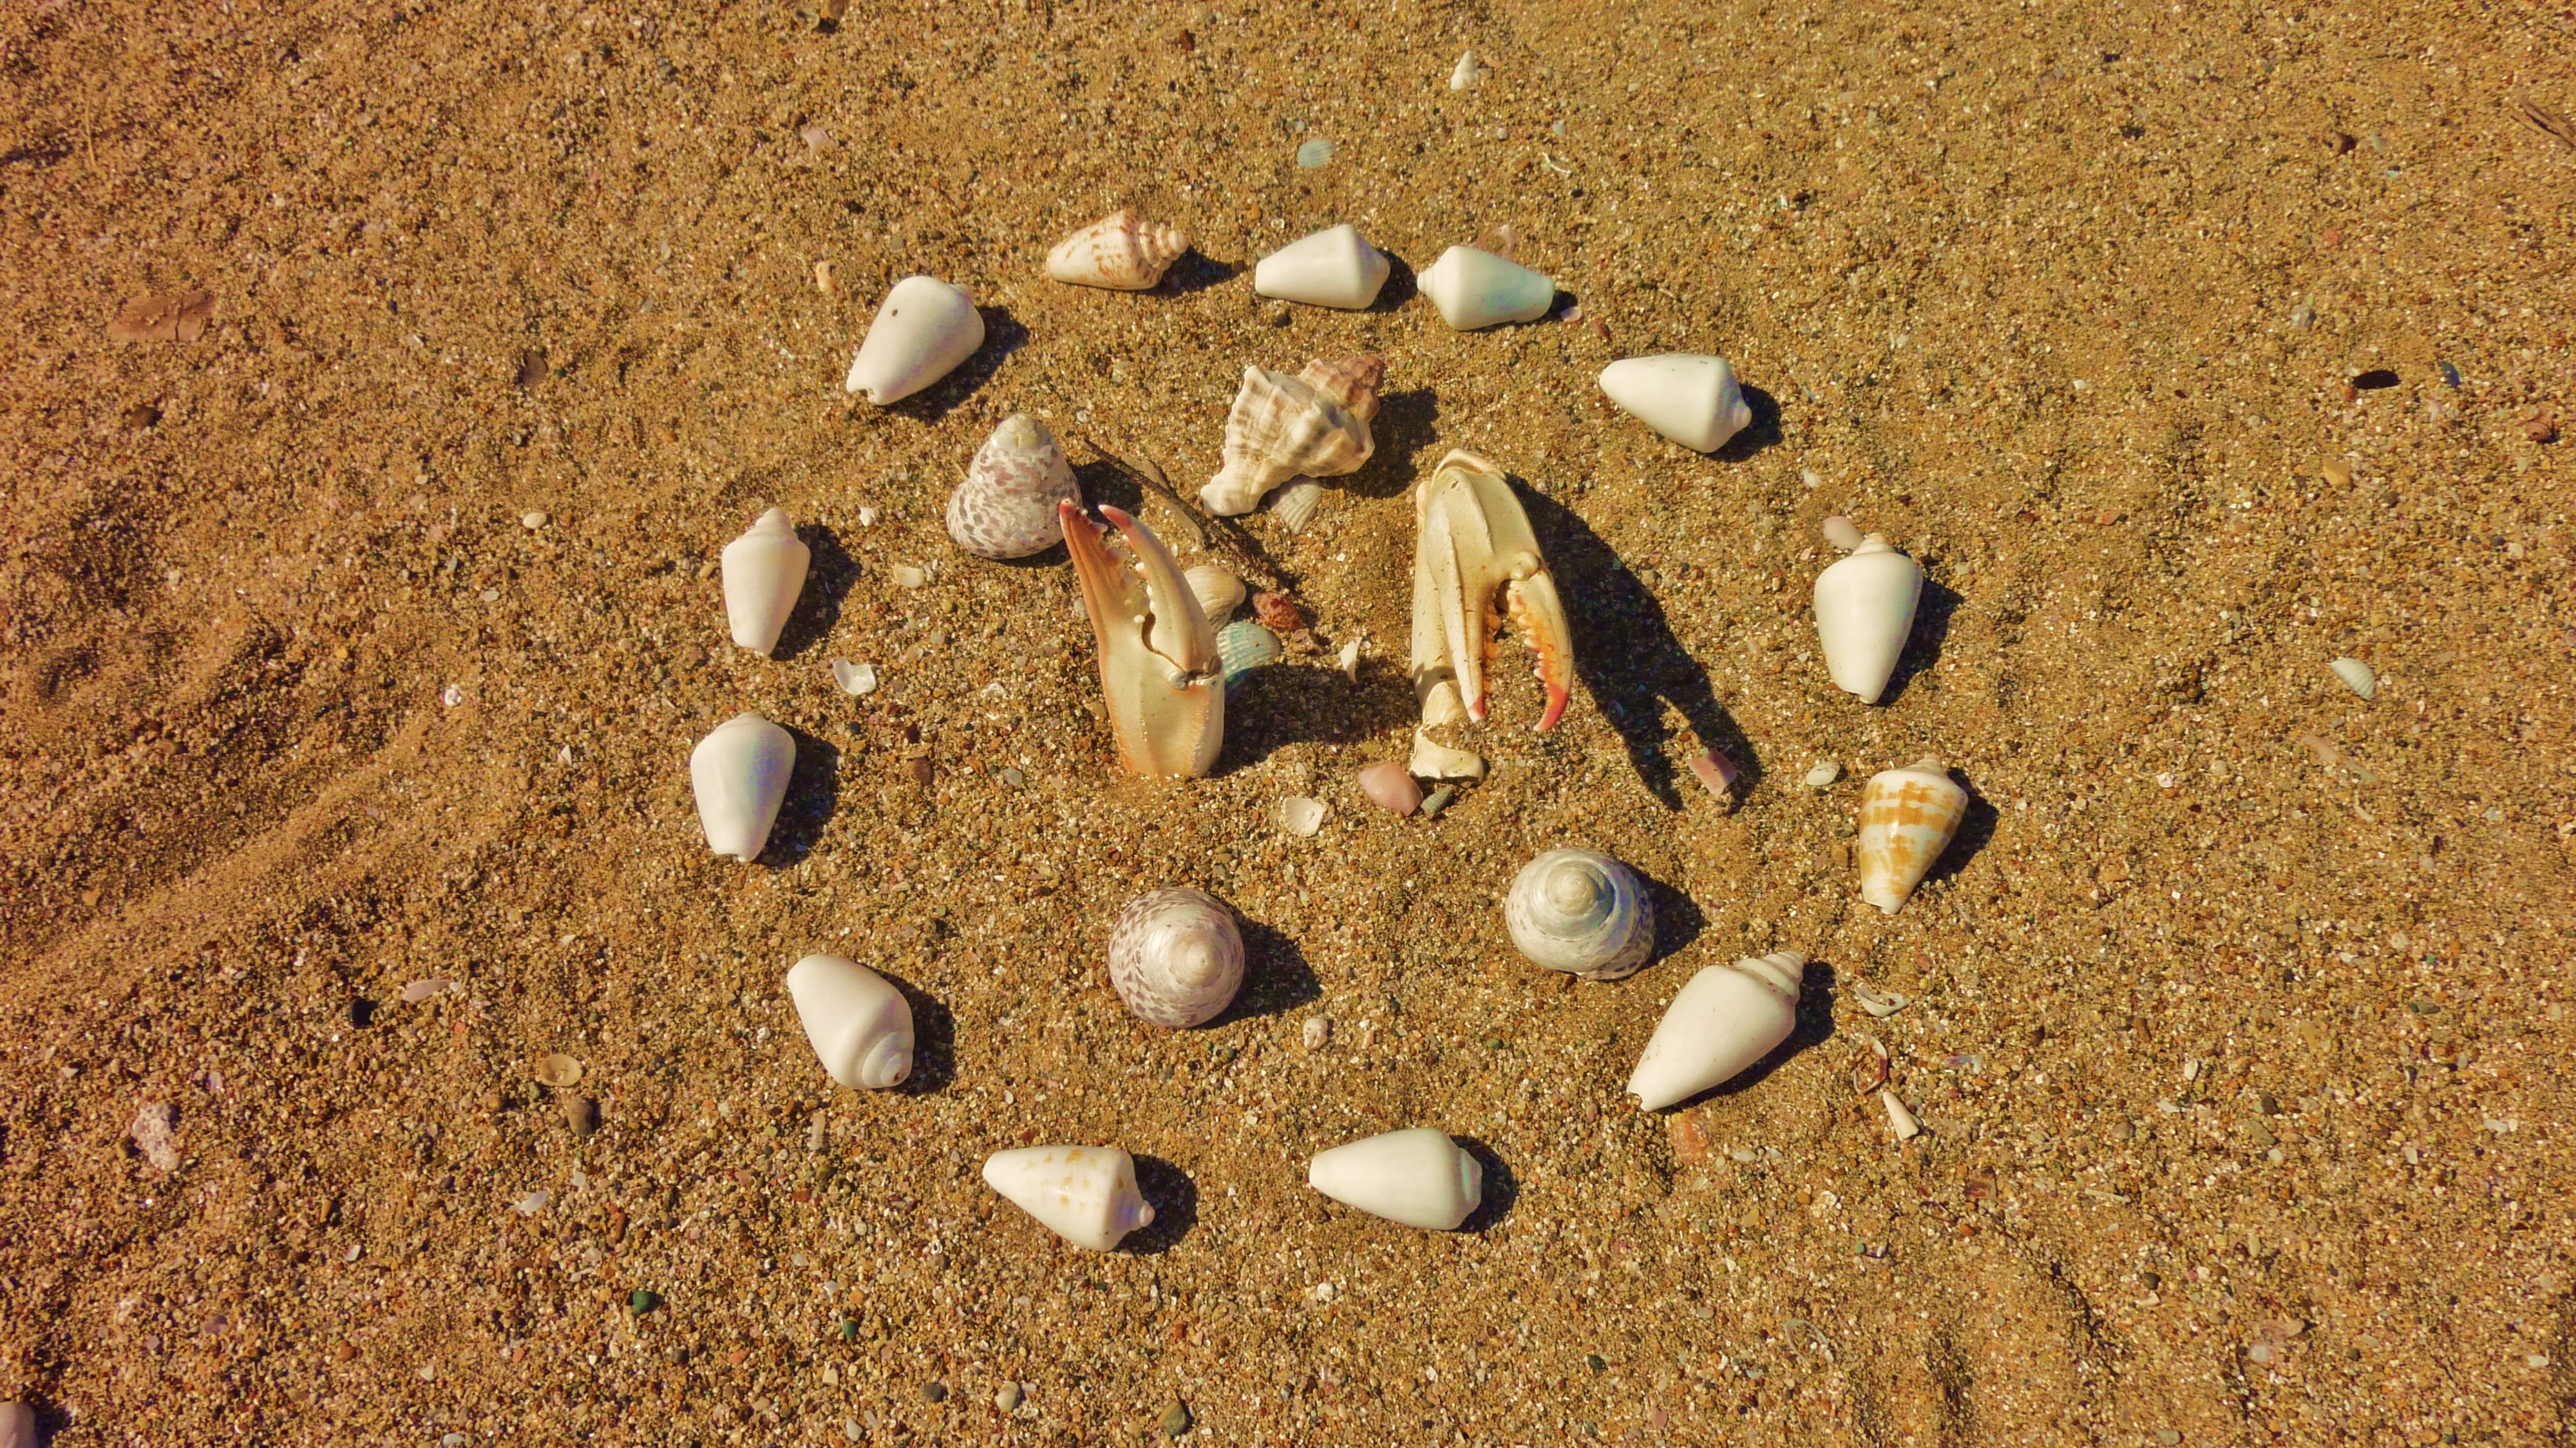
sand, decoration, pebble, soil, material, seashell, mussels